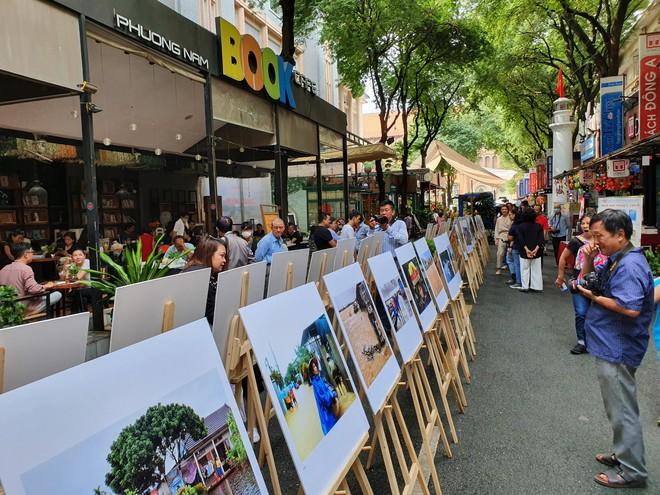
có nhiều người đang xuất hiện ở quanh khu vực trưng bày tranh